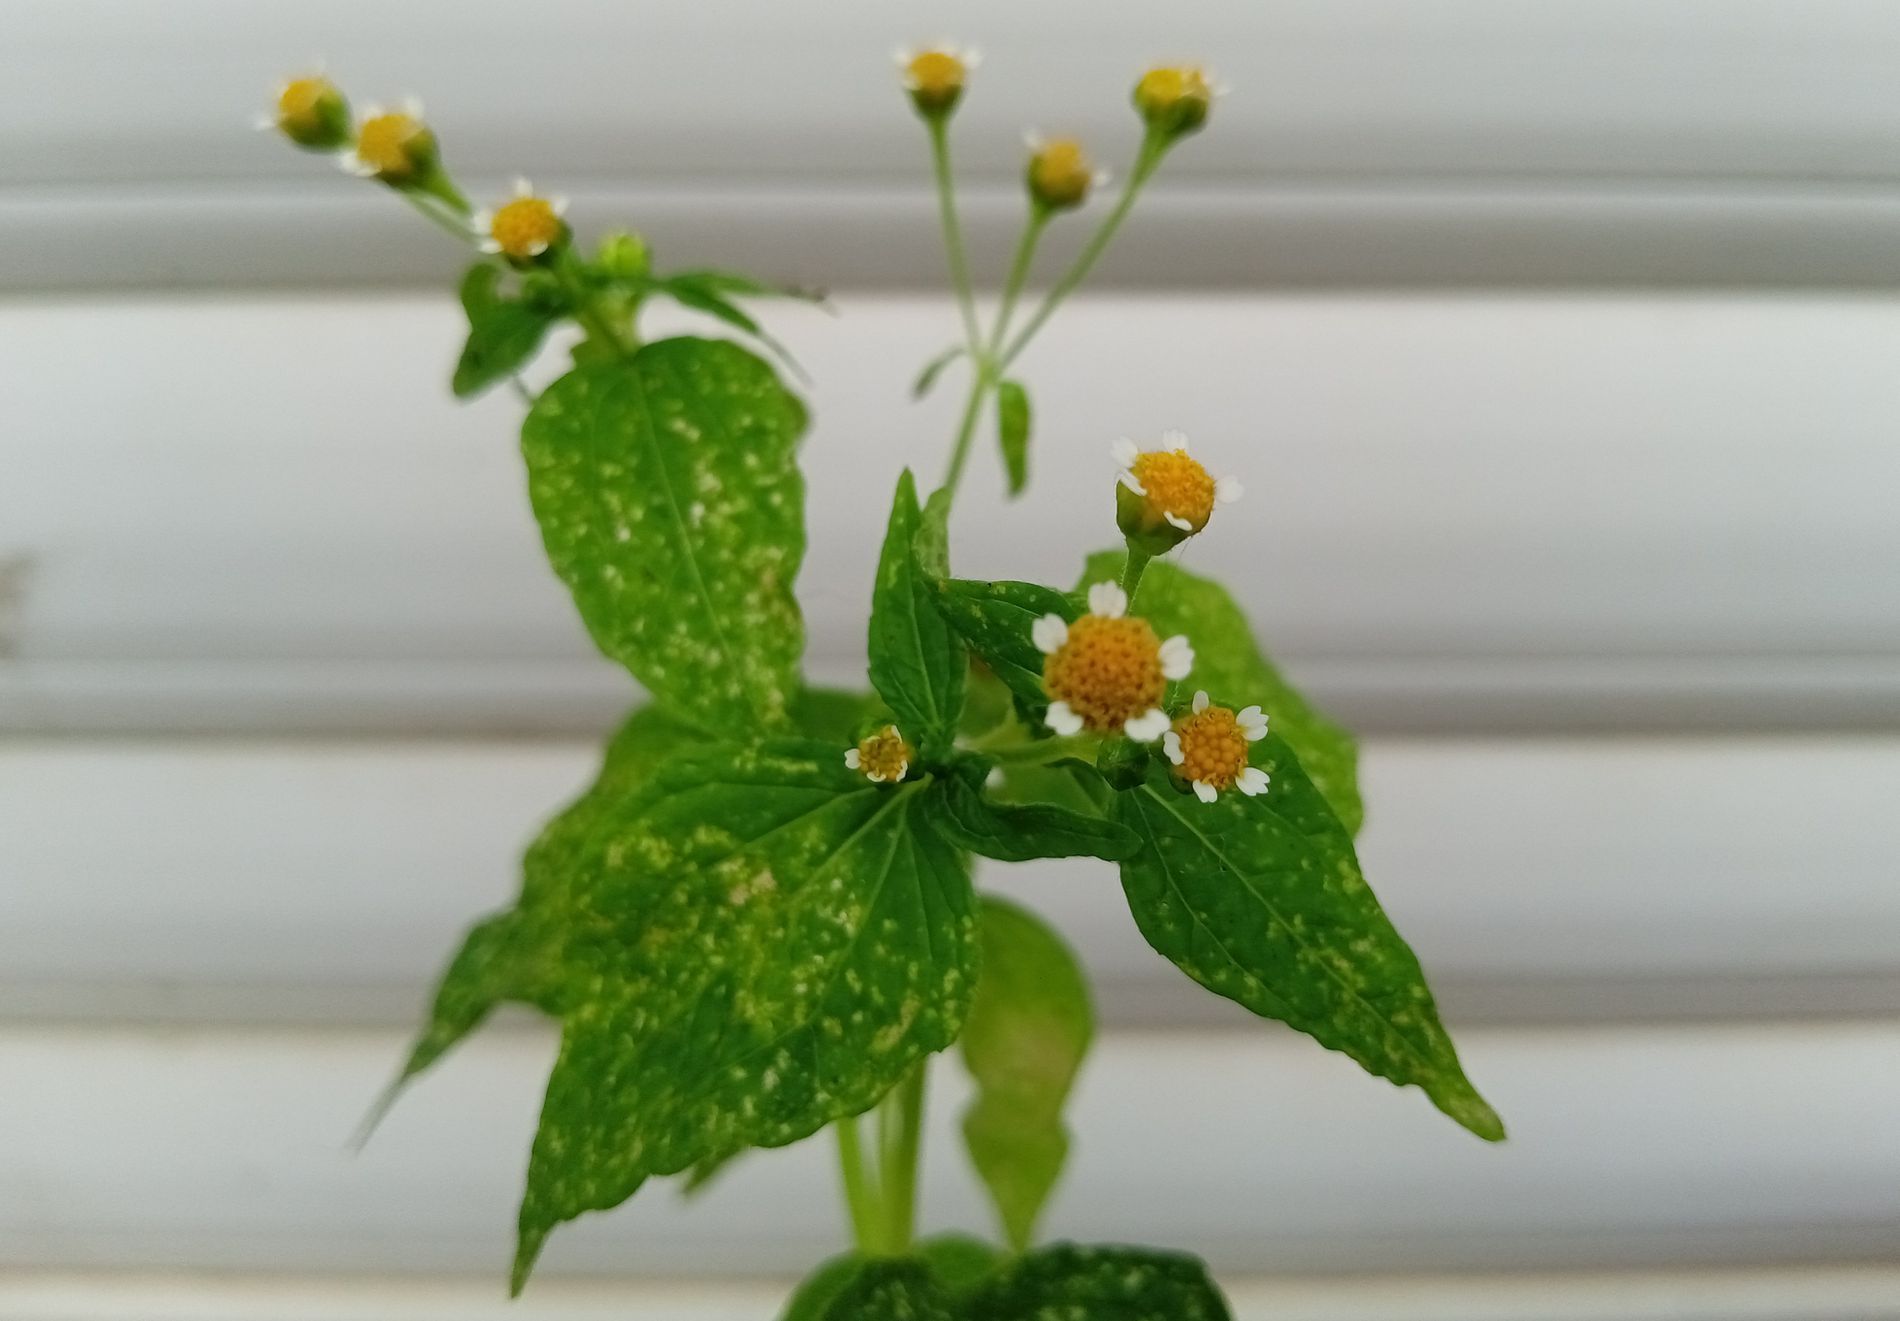
Close Up of small Greene plant.
The photo shows a small green plant with vibrant green, and the background of the plant is a white door.
the photography angle is close up, focusing on the small plant and the mood is natural and simple, highlighting the details of a common plant, with a natural lighting, illuminating the plant and the overall atmosphere is neutral and observational, showcasing the plant's characteristics.
Labels: Leaf, Plant, Green, Herbal, Herbs, Daisy, Flower, Petal, Bud, Sprout, Potted Plant, Anther, Anemone, Vegetation, Pollen, Tree, Grass, Jar, Planter, Pottery, Vase, Vine, small plant, white door
Camera: TCL 5107G
Aperture: F1.8
Exposure: 1/245 sec
ISO: 111
Focal length: 3.6 mm